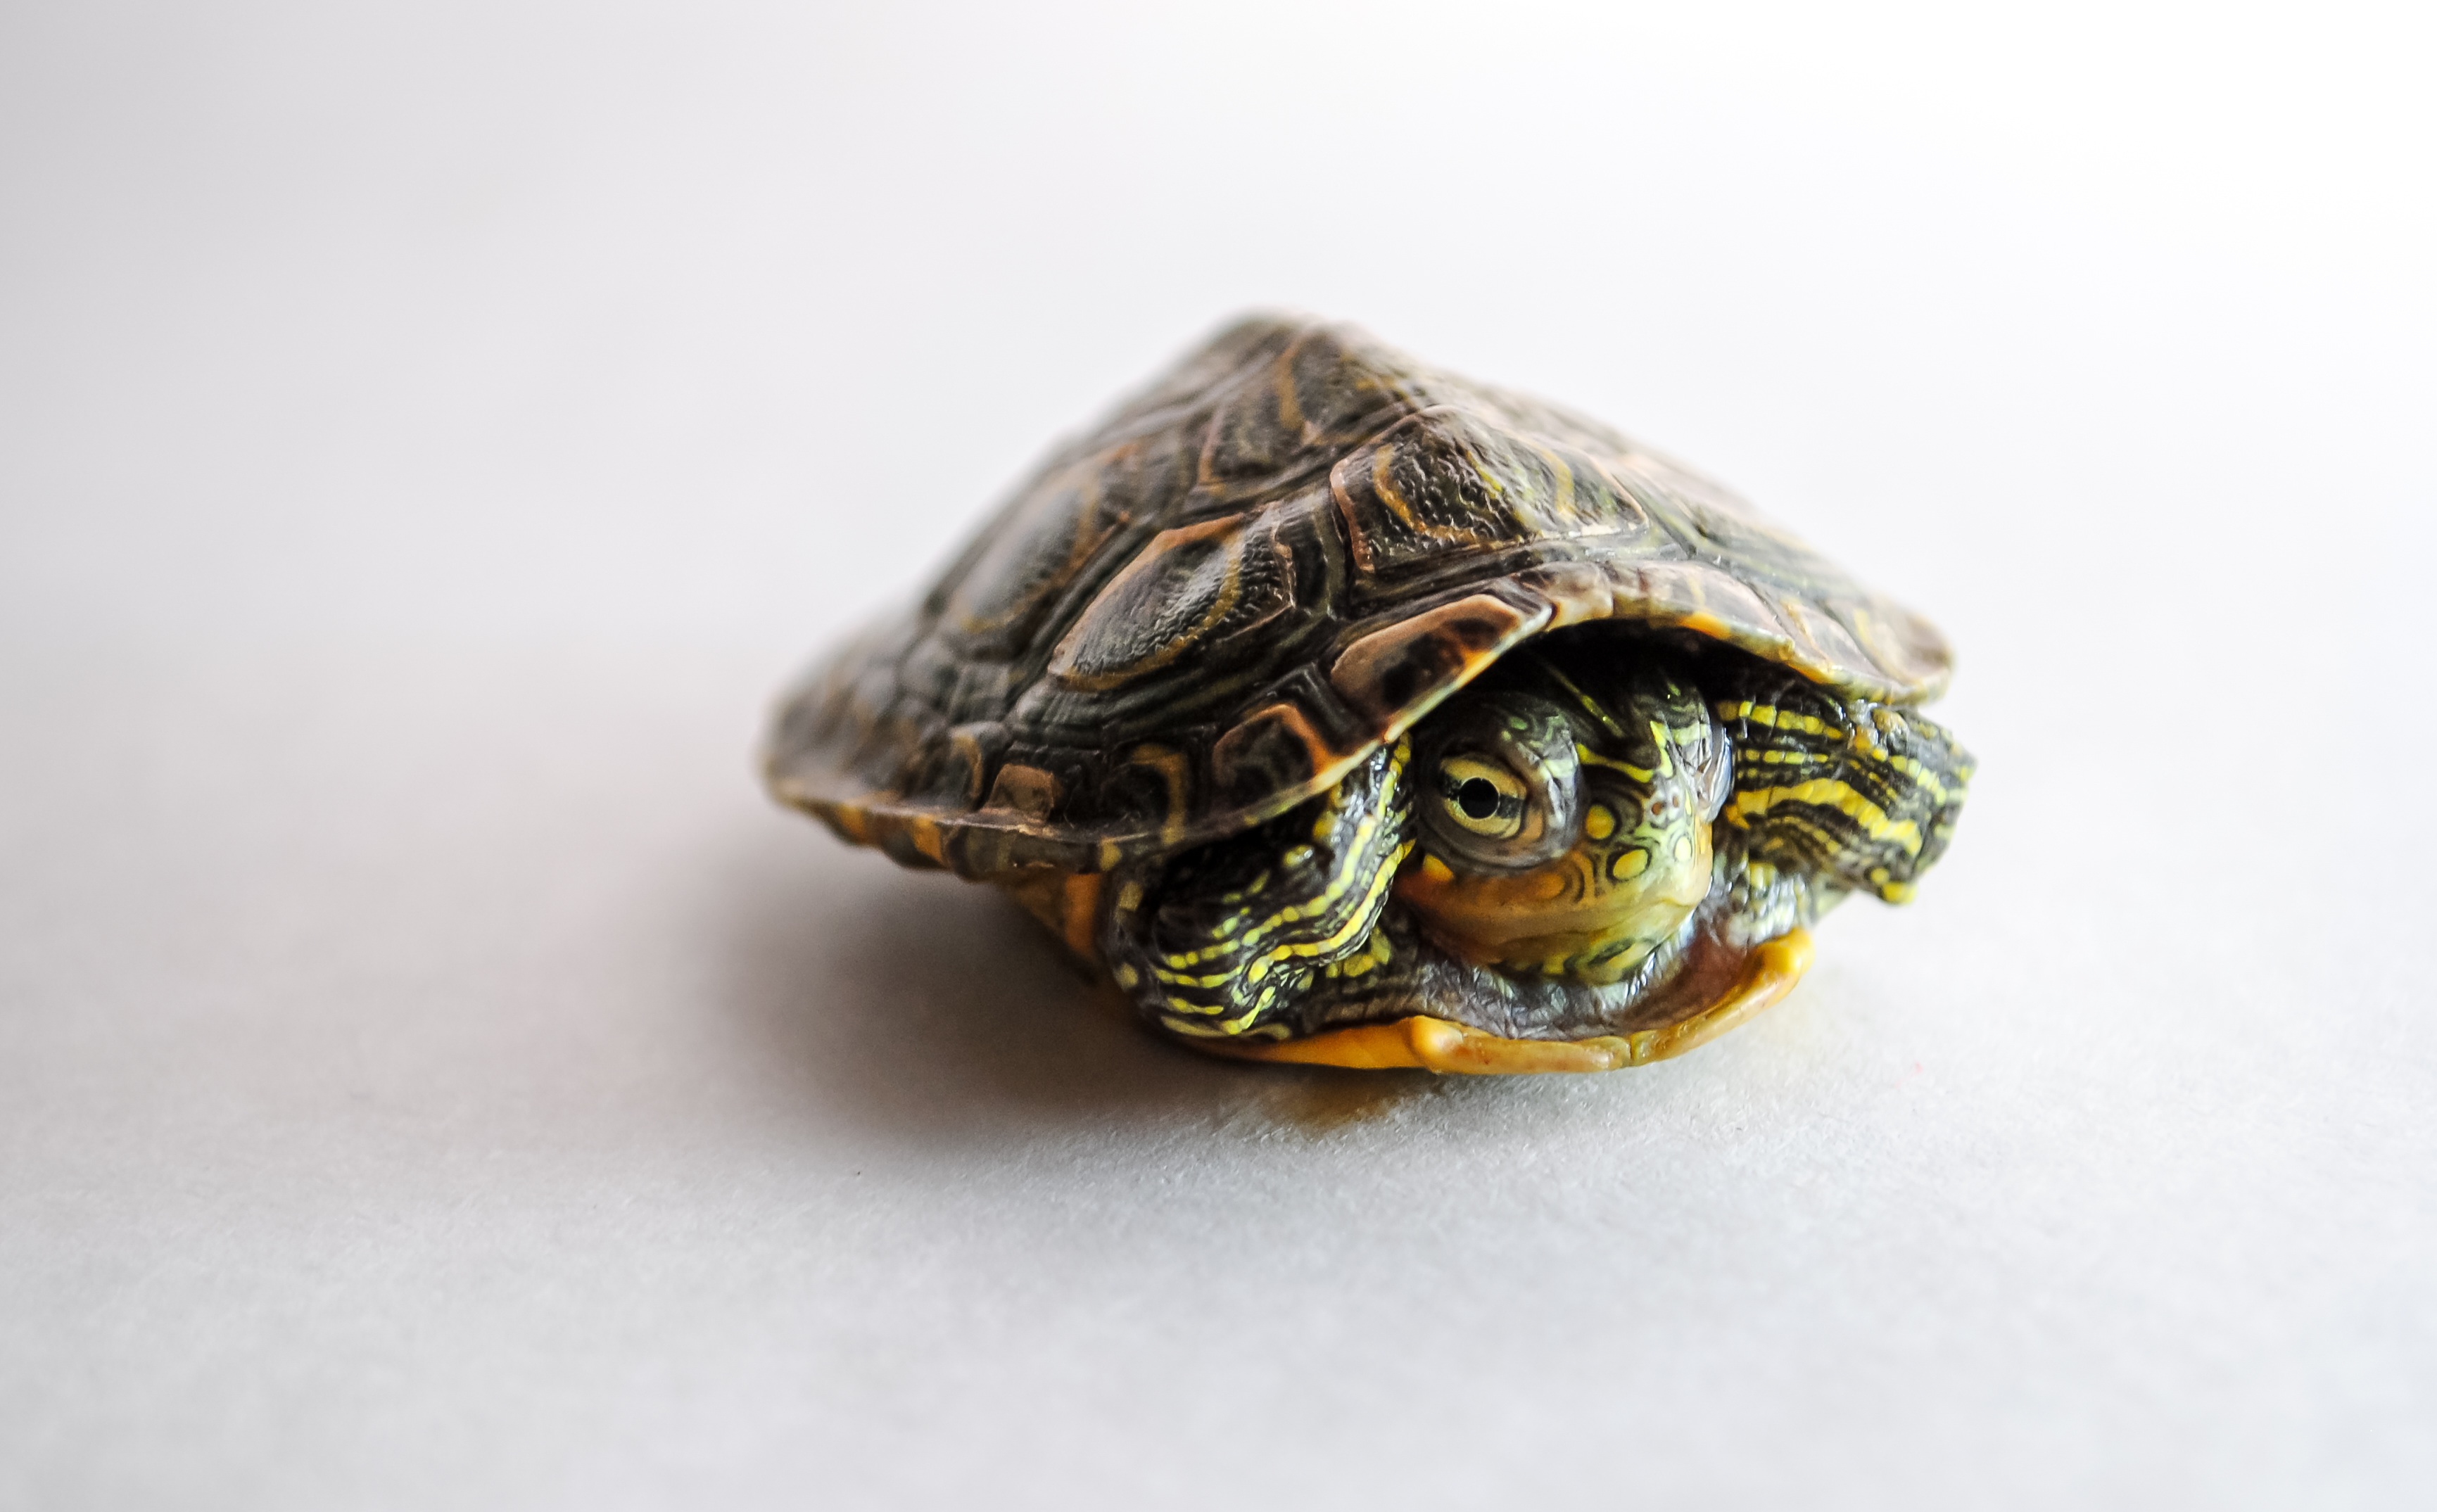
turtle, reptile, fauna, close up, tortoise, vertebrate, box turtle, macro photography, emydidae